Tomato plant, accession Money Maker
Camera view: horizontal (90 deg, fisheye); turntable rotation: 120 degrees
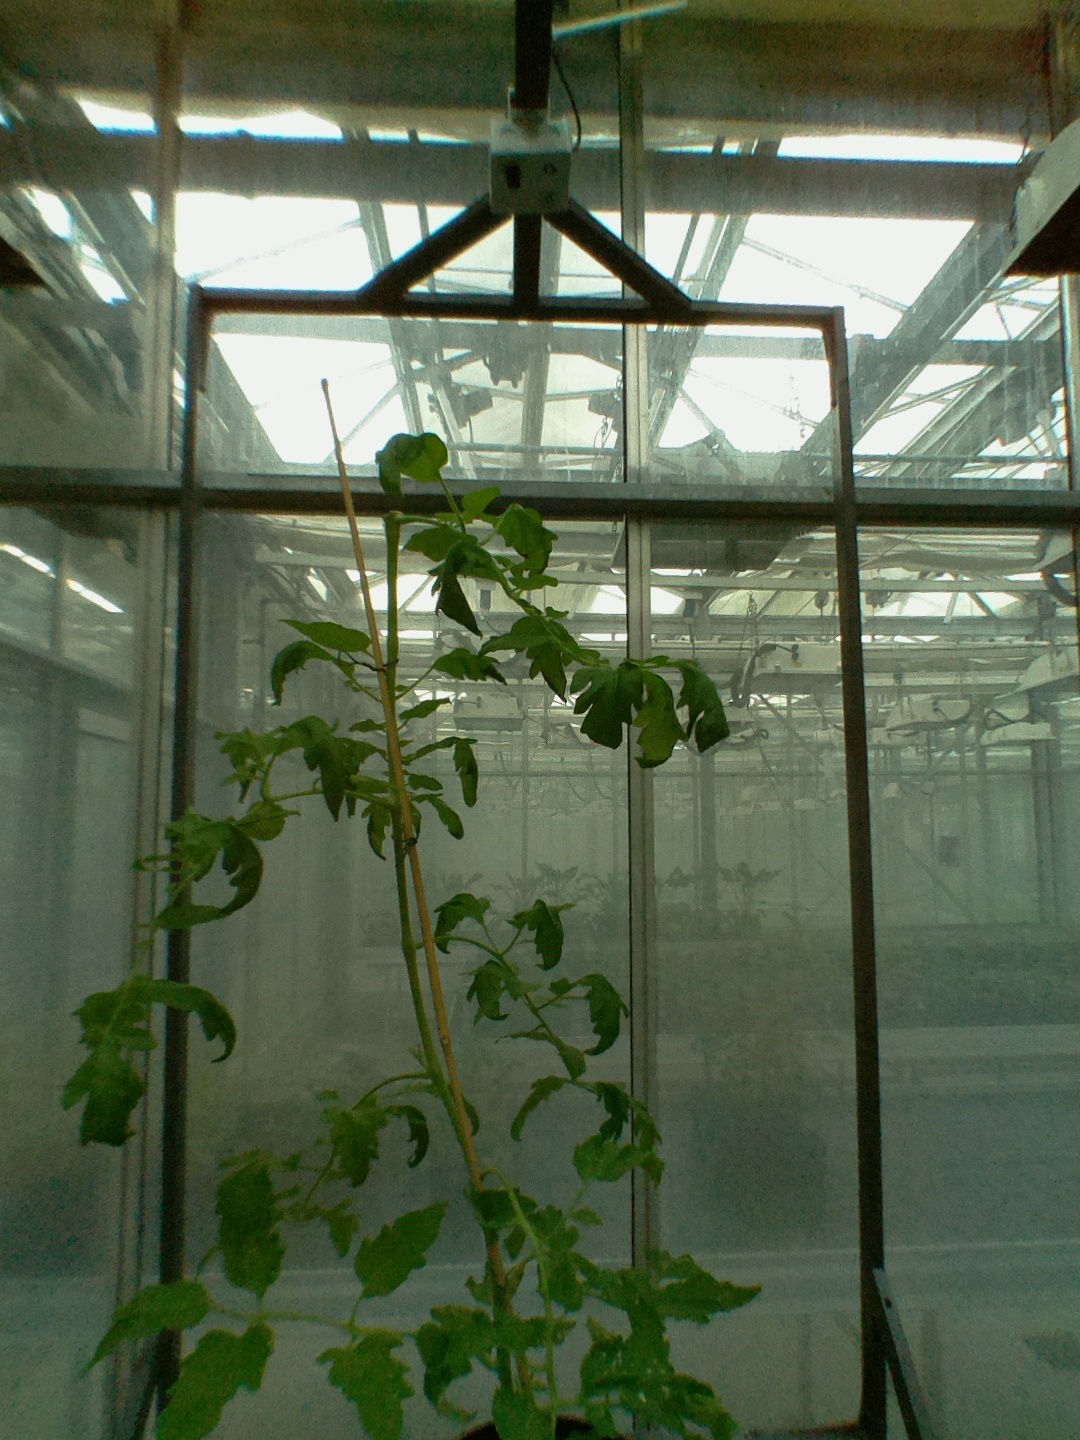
BBCH growth stage 52: 2 inflorescences visible